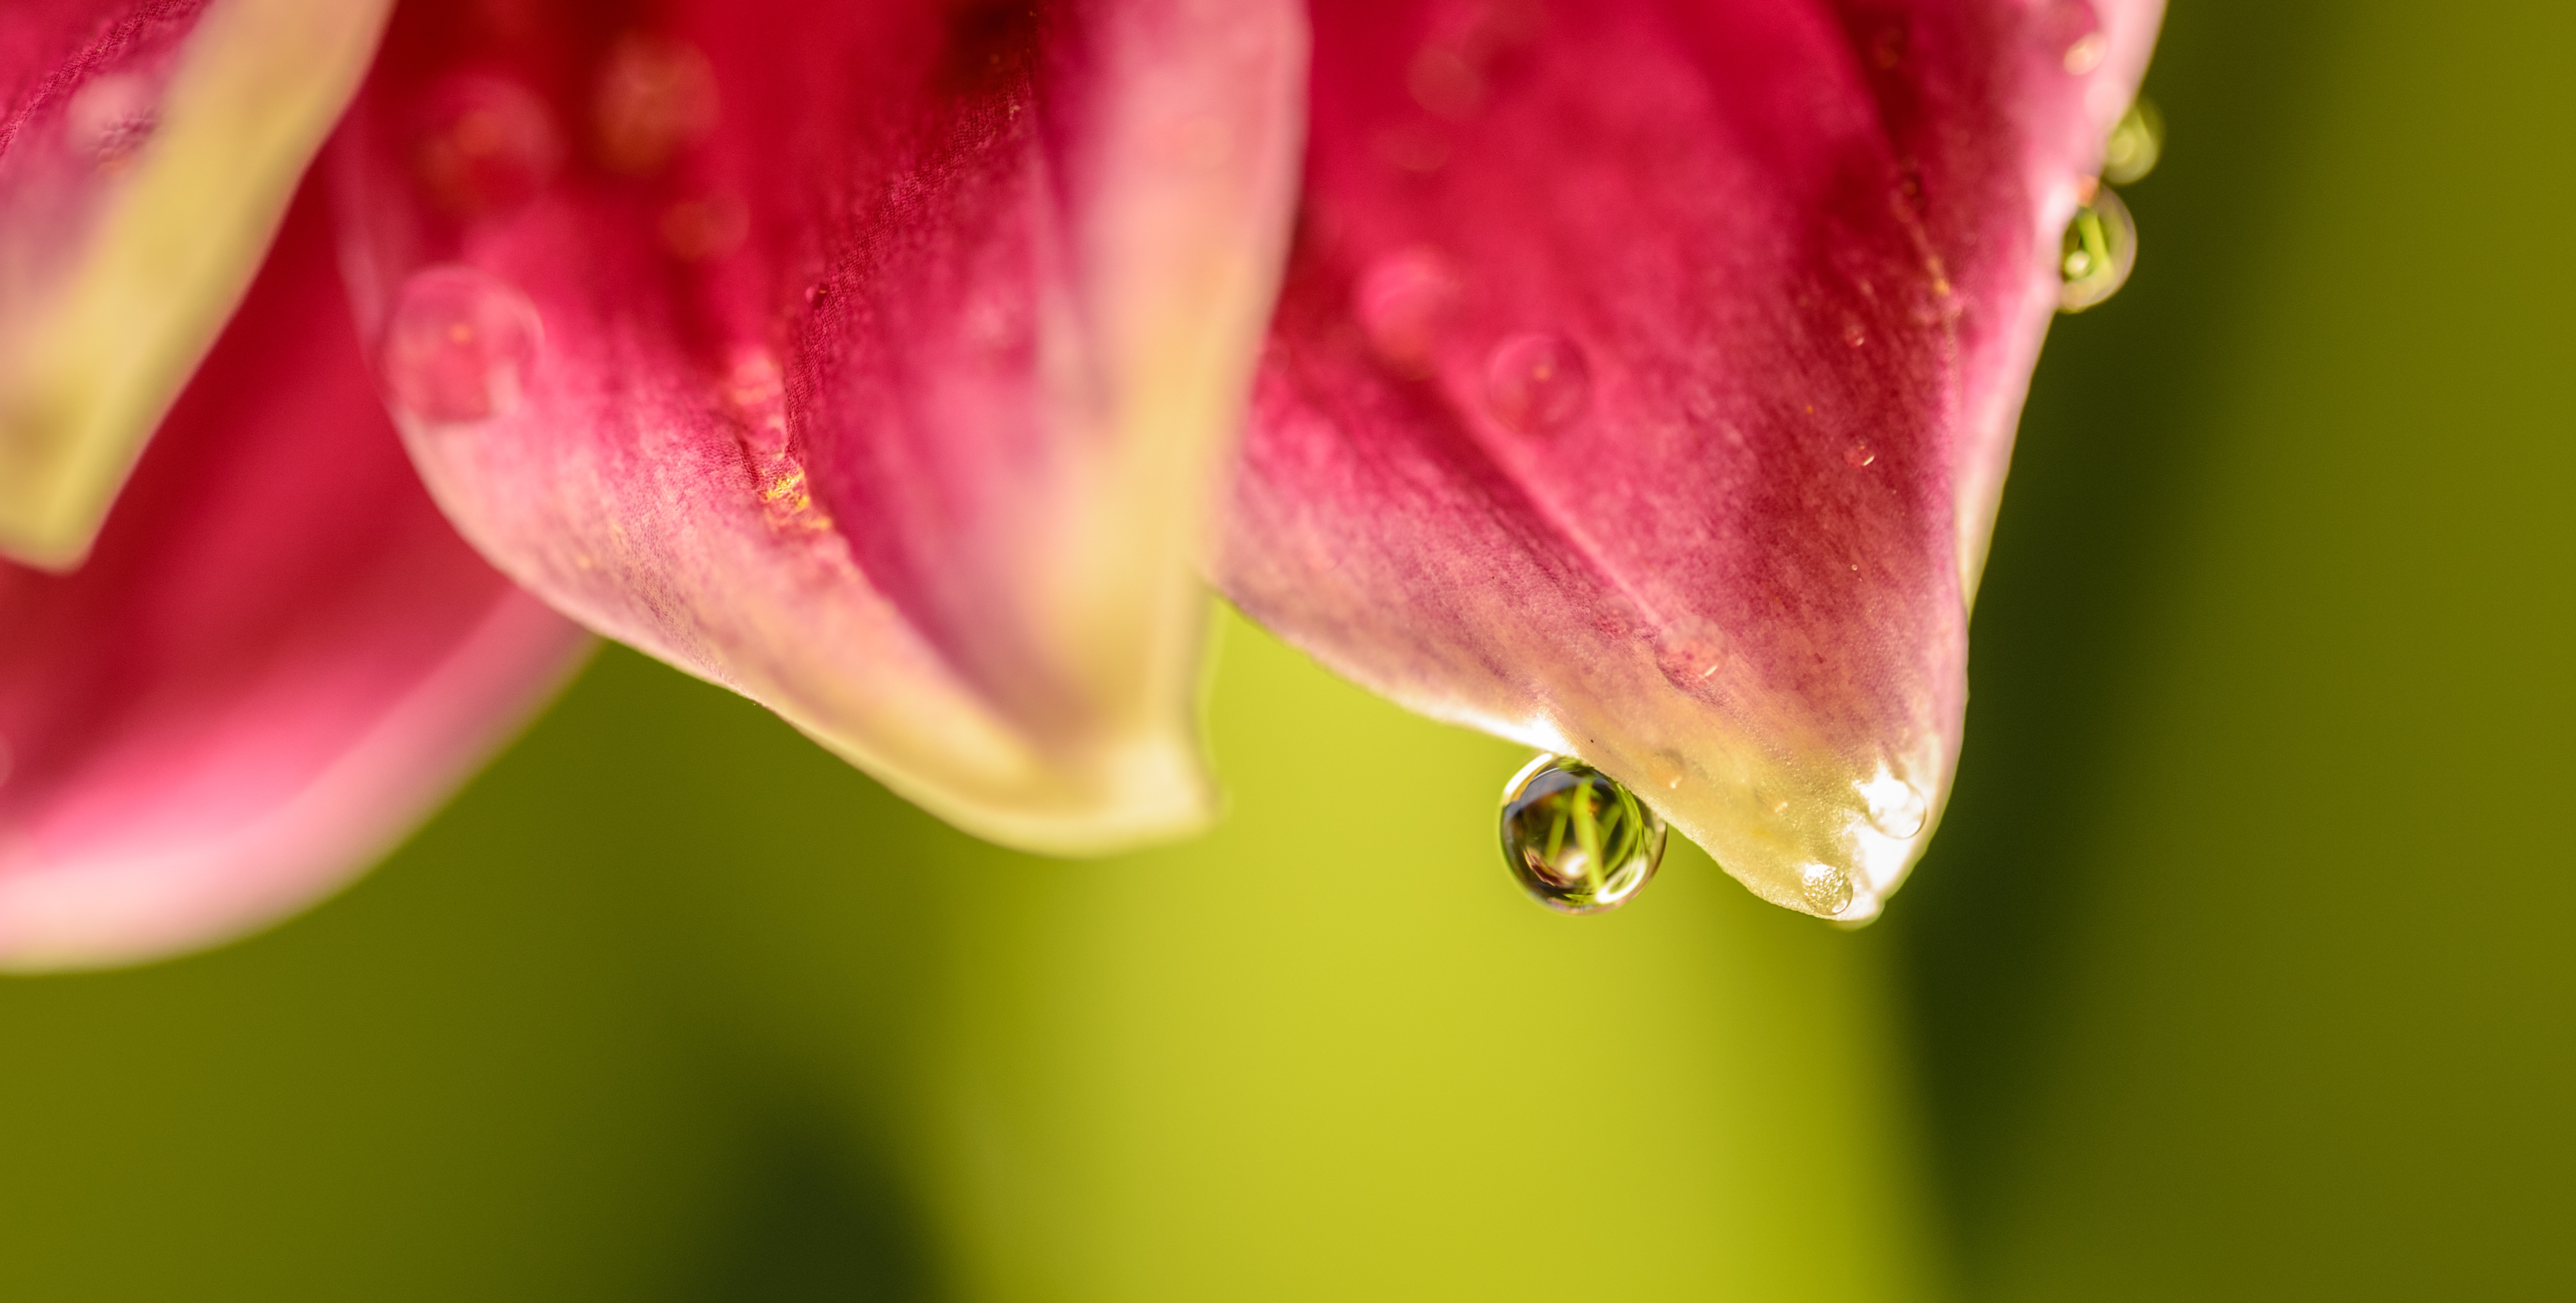
blossom, dew, plant, photography, leaf, flower, petal, green, pink, flora, close up, lily, bud, moisture, macro photography, flowering plant, plant stem, land plant